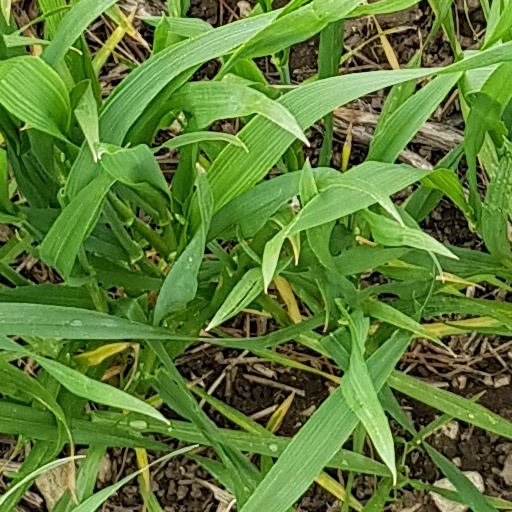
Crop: wheat